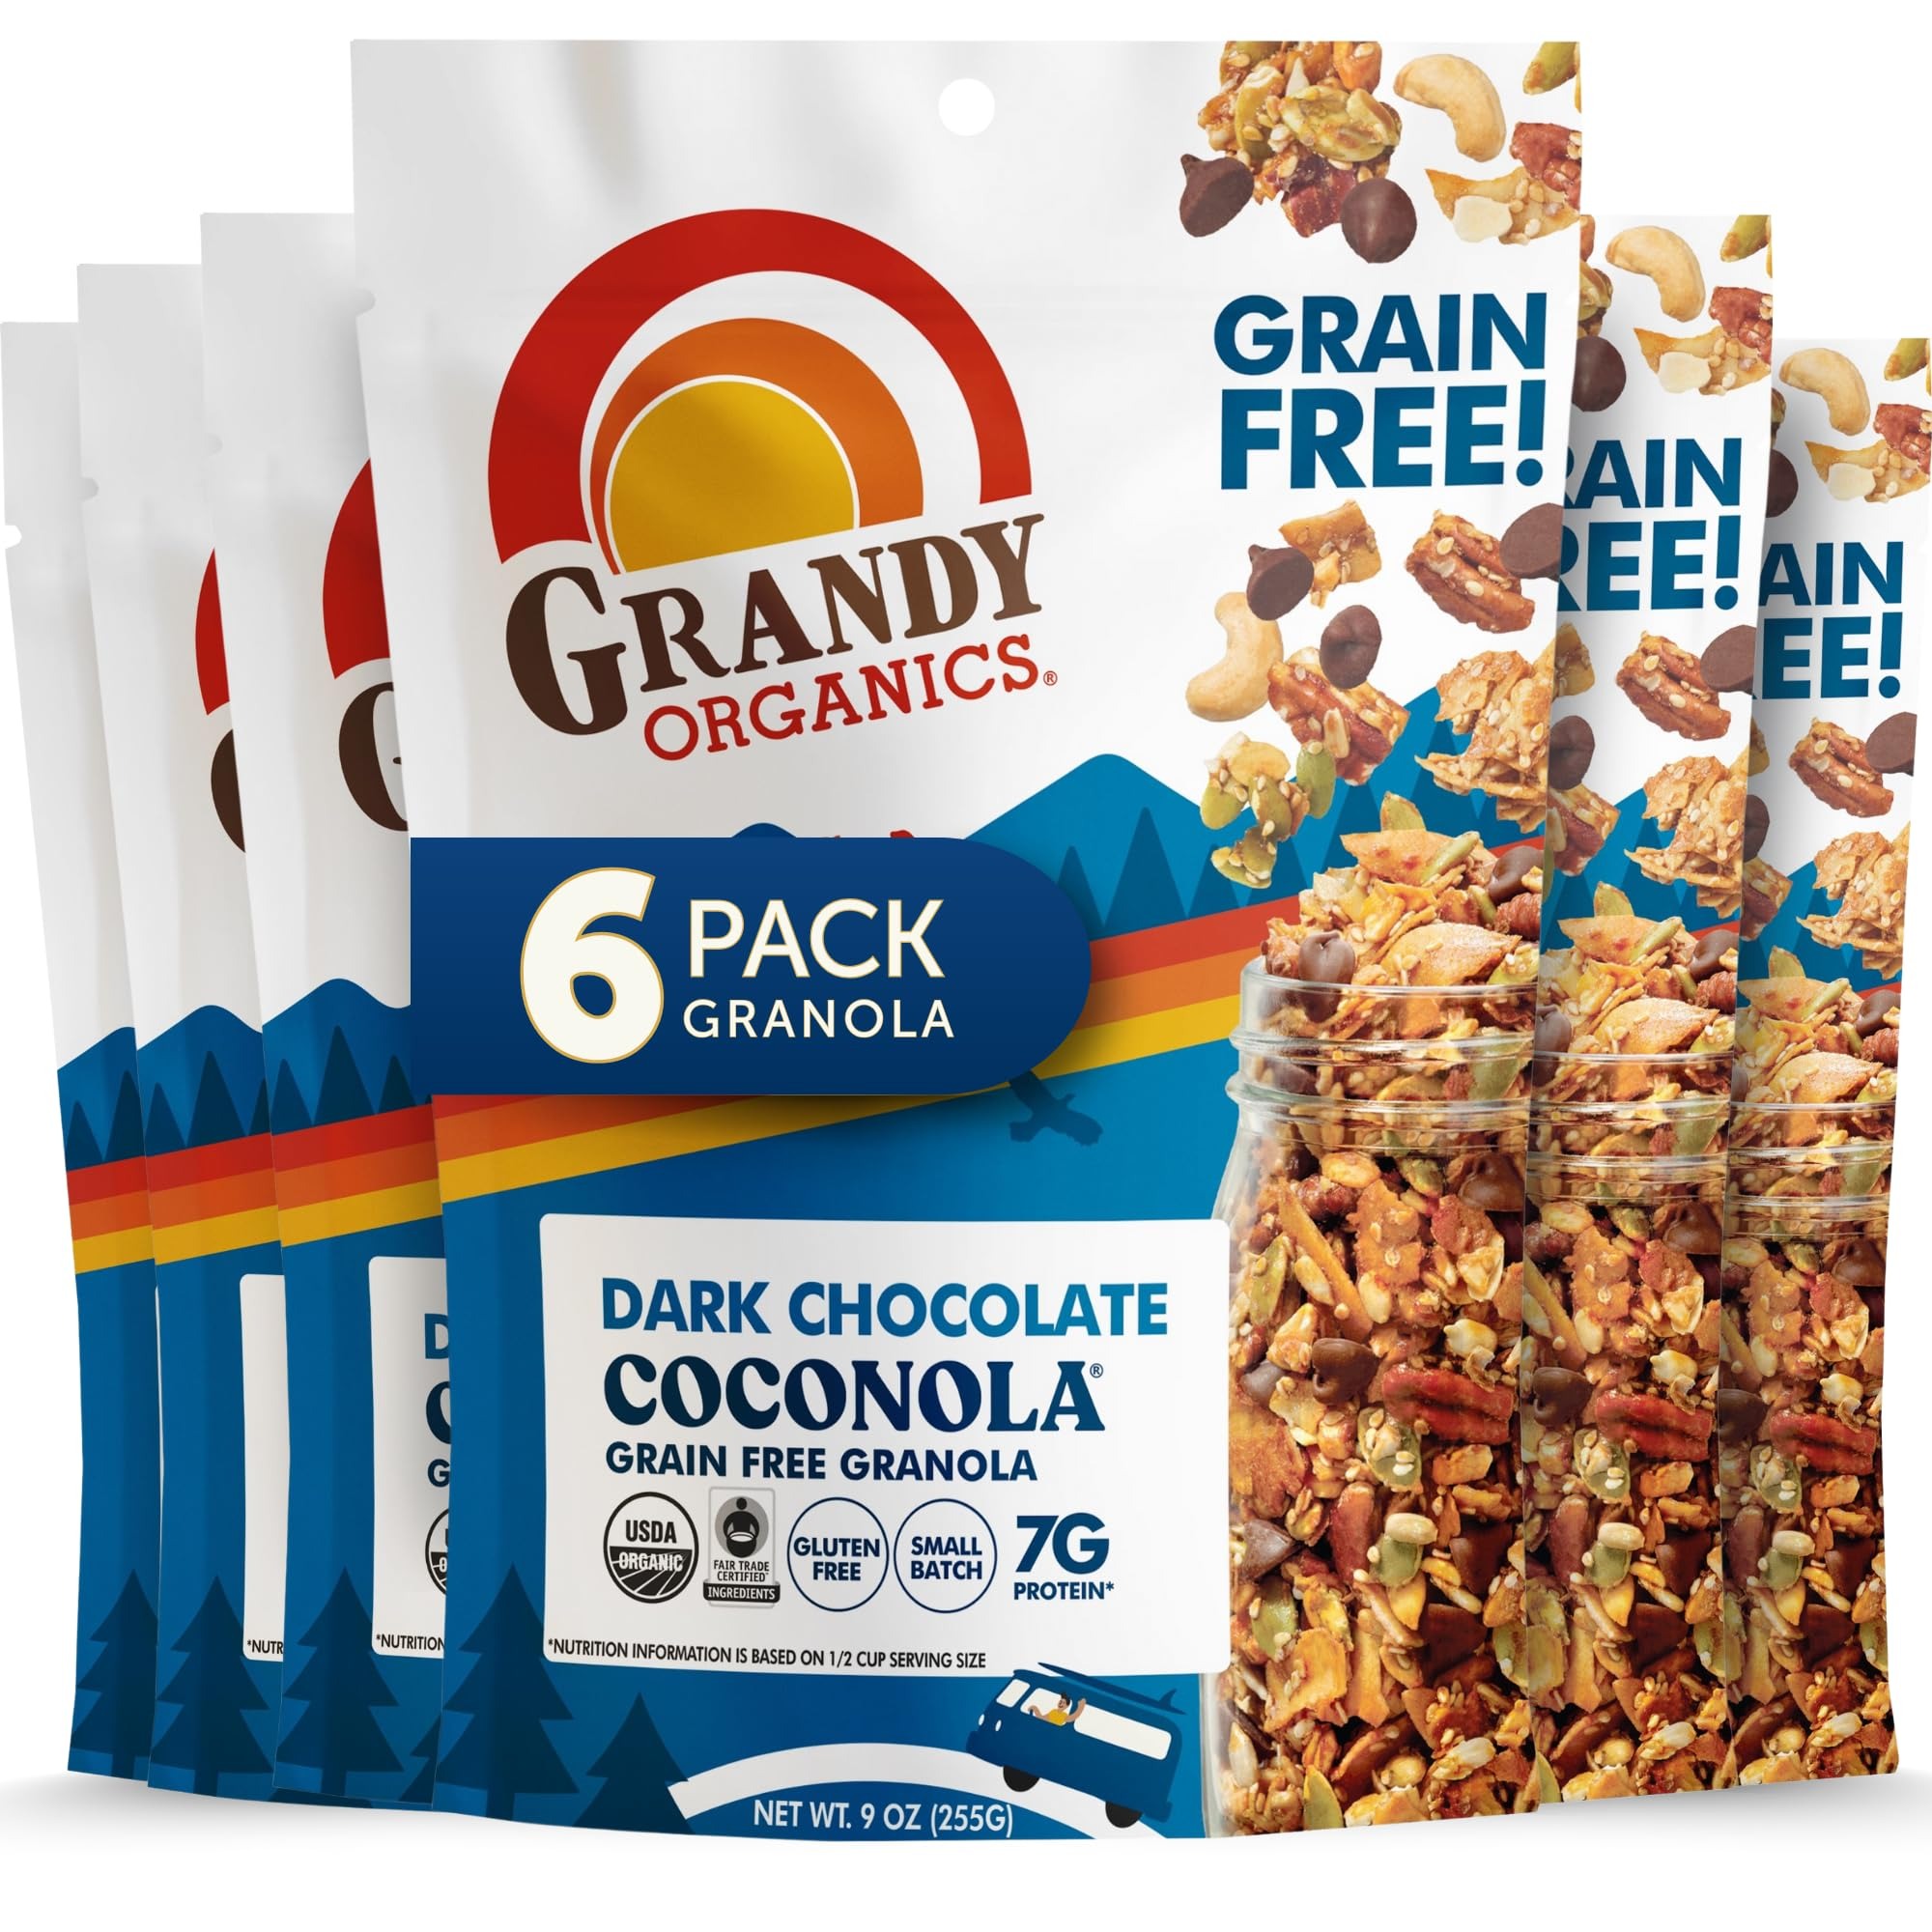
Item Name: Grandy Organics Dark Chocolate Coconola Granola, Certified Organic Gluten Free Granola, Grain Free, Chocolate Flavored Coconola, Kosher Certified, Paleo Friendly, 9oz Each, Pack of 6
Bullet Point 1: CHOCOLATE GRANOLA combines cashews, pecans, seeds, coconut chips, and dark chocolate for an unforgettable snack. Now made with fair trade certified ingredients, Grandy Organics Chocolate Chunk Coconola is the delicious evolution of traditional granola.
Bullet Point 2: GRAIN-FREE GRANOLA is USDA certified organic, gluten free, kosher, Non-GMO, low carb, low sugar, and plant based. Enjoy crunchy and delicious coconut granola as a healthy snack any time of day.
Bullet Point 3: 4 GRAMS OF PROTEIN in every serving. Power your adventures with sustained energy from whole, real food ingredients. Our granola makes a perfect backpack snack, smoothie bowl topper, organic breakfast cereal, granola for milk, or granola for yogurt.
Bullet Point 4: GRANDY ORGANICS has been making paleo snacks, grain free granola, healthy trail mix, vegan and keto snacks and nut mixes that fit your lifestyle for decades. These healthy snacks keep your body and your belly happy. Non-GMO, organic, and small batch since 1979, made in the USA.
Bullet Point 5: PACK OF SIX individual bags of certified organic traditional style coconola. Snack packs of granola are perfect for lunch boxes, potlucks, cooking, picnics, camping, sharing, snacking and parties.
Value: 54.0
Unit: Ounce

Price: 66.49